Lucille Douglass

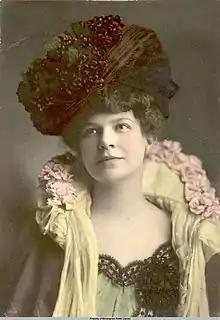

Lucille Douglass (November 4, 1878, Tuskegee, Alabama - September 26, 1935, Andover, Massachusetts) was an American painter, etcher, and lecturer.